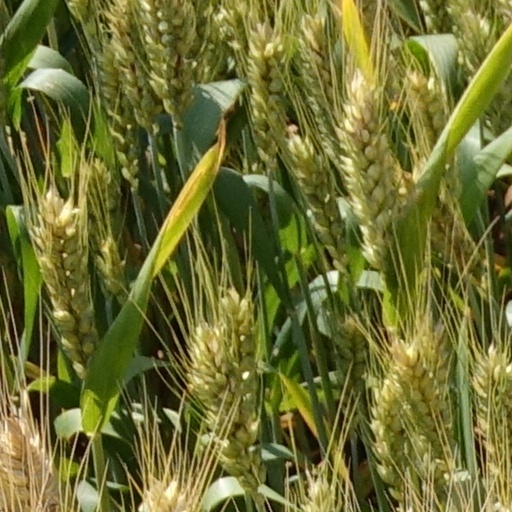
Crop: wheat